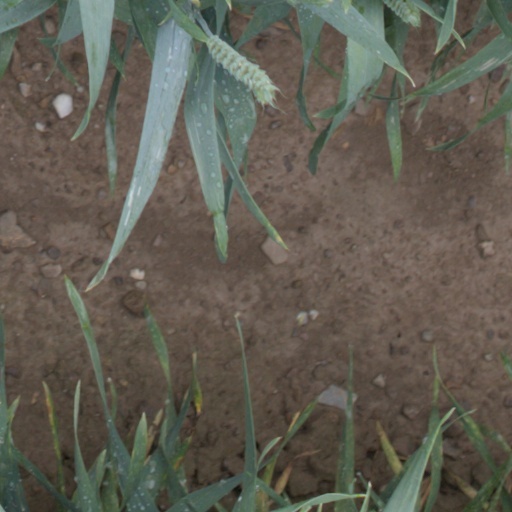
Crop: wheat